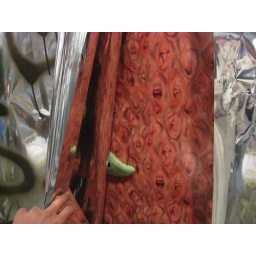
the wall of vaginas under the silver paper